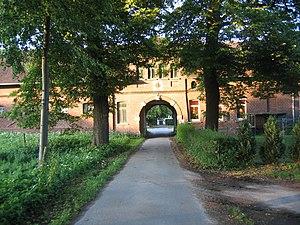
Château Steinlake à Kirchlengern, arrondissement de Herford, Rhénanie-du-Nord-Westphalie, Allemagne. العربية